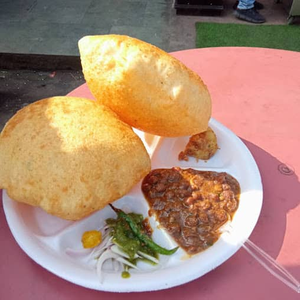
Dish: cholebhature